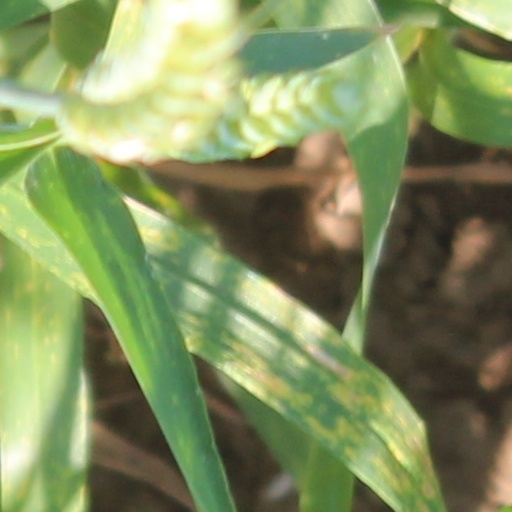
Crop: wheat